USS Wasp (CV-18)

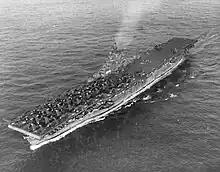
USS "Wasp" on 6 August 1945

On the night after the initial landings on Luzon, 9 January 1945, Halsey took TF 38 into the South China Sea for a week's rampage in which his ships and planes took a heavy toll of Japanese shipping and aircraft before they retransited Luzon Strait on 16 January and returned to the Philippine Sea. Bad weather prevented Halsey's planes from going aloft for the next few days, but on 21 January 1945, they bombed Formosa, the Pescadores, and the Sakishimas. The following day, the aircraft returned to the Sakishimas and the Ryūkyūs for more bombing and reconnaissance. The overworked Fast Carrier Task Force then headed for Ulithi and entered that lagoon on 26 January.